Shioiri Station (Kagawa)

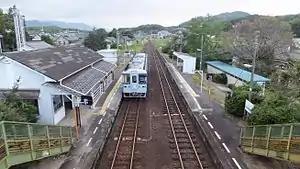
Shiori Station in 2015

is a passenger railway station located in the town of Mannō, Nakatado District, Kagawa Prefecture, Japan. It is operated by JR Shikoku and has the station number "D16".